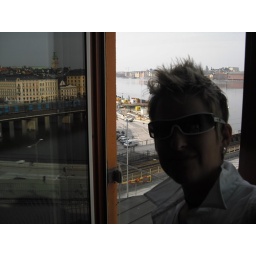
Me standing in the window (with my new Jetsons glasses) of our Hilton hotel room. The view is ridiculous.